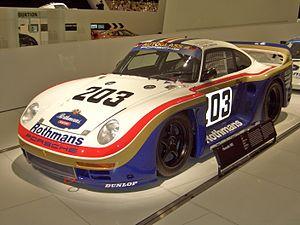
Le Groupe B est la catégorie relative aux voitures de sport modifiées et produites à 200 exemplaires, dans le règlement de la FIA. Cette catégorie est créée en 1982 pour remplacer les anciennes catégories Groupe 4 et Groupe 5.
La Porsche 961 est la version compétition de la 959.